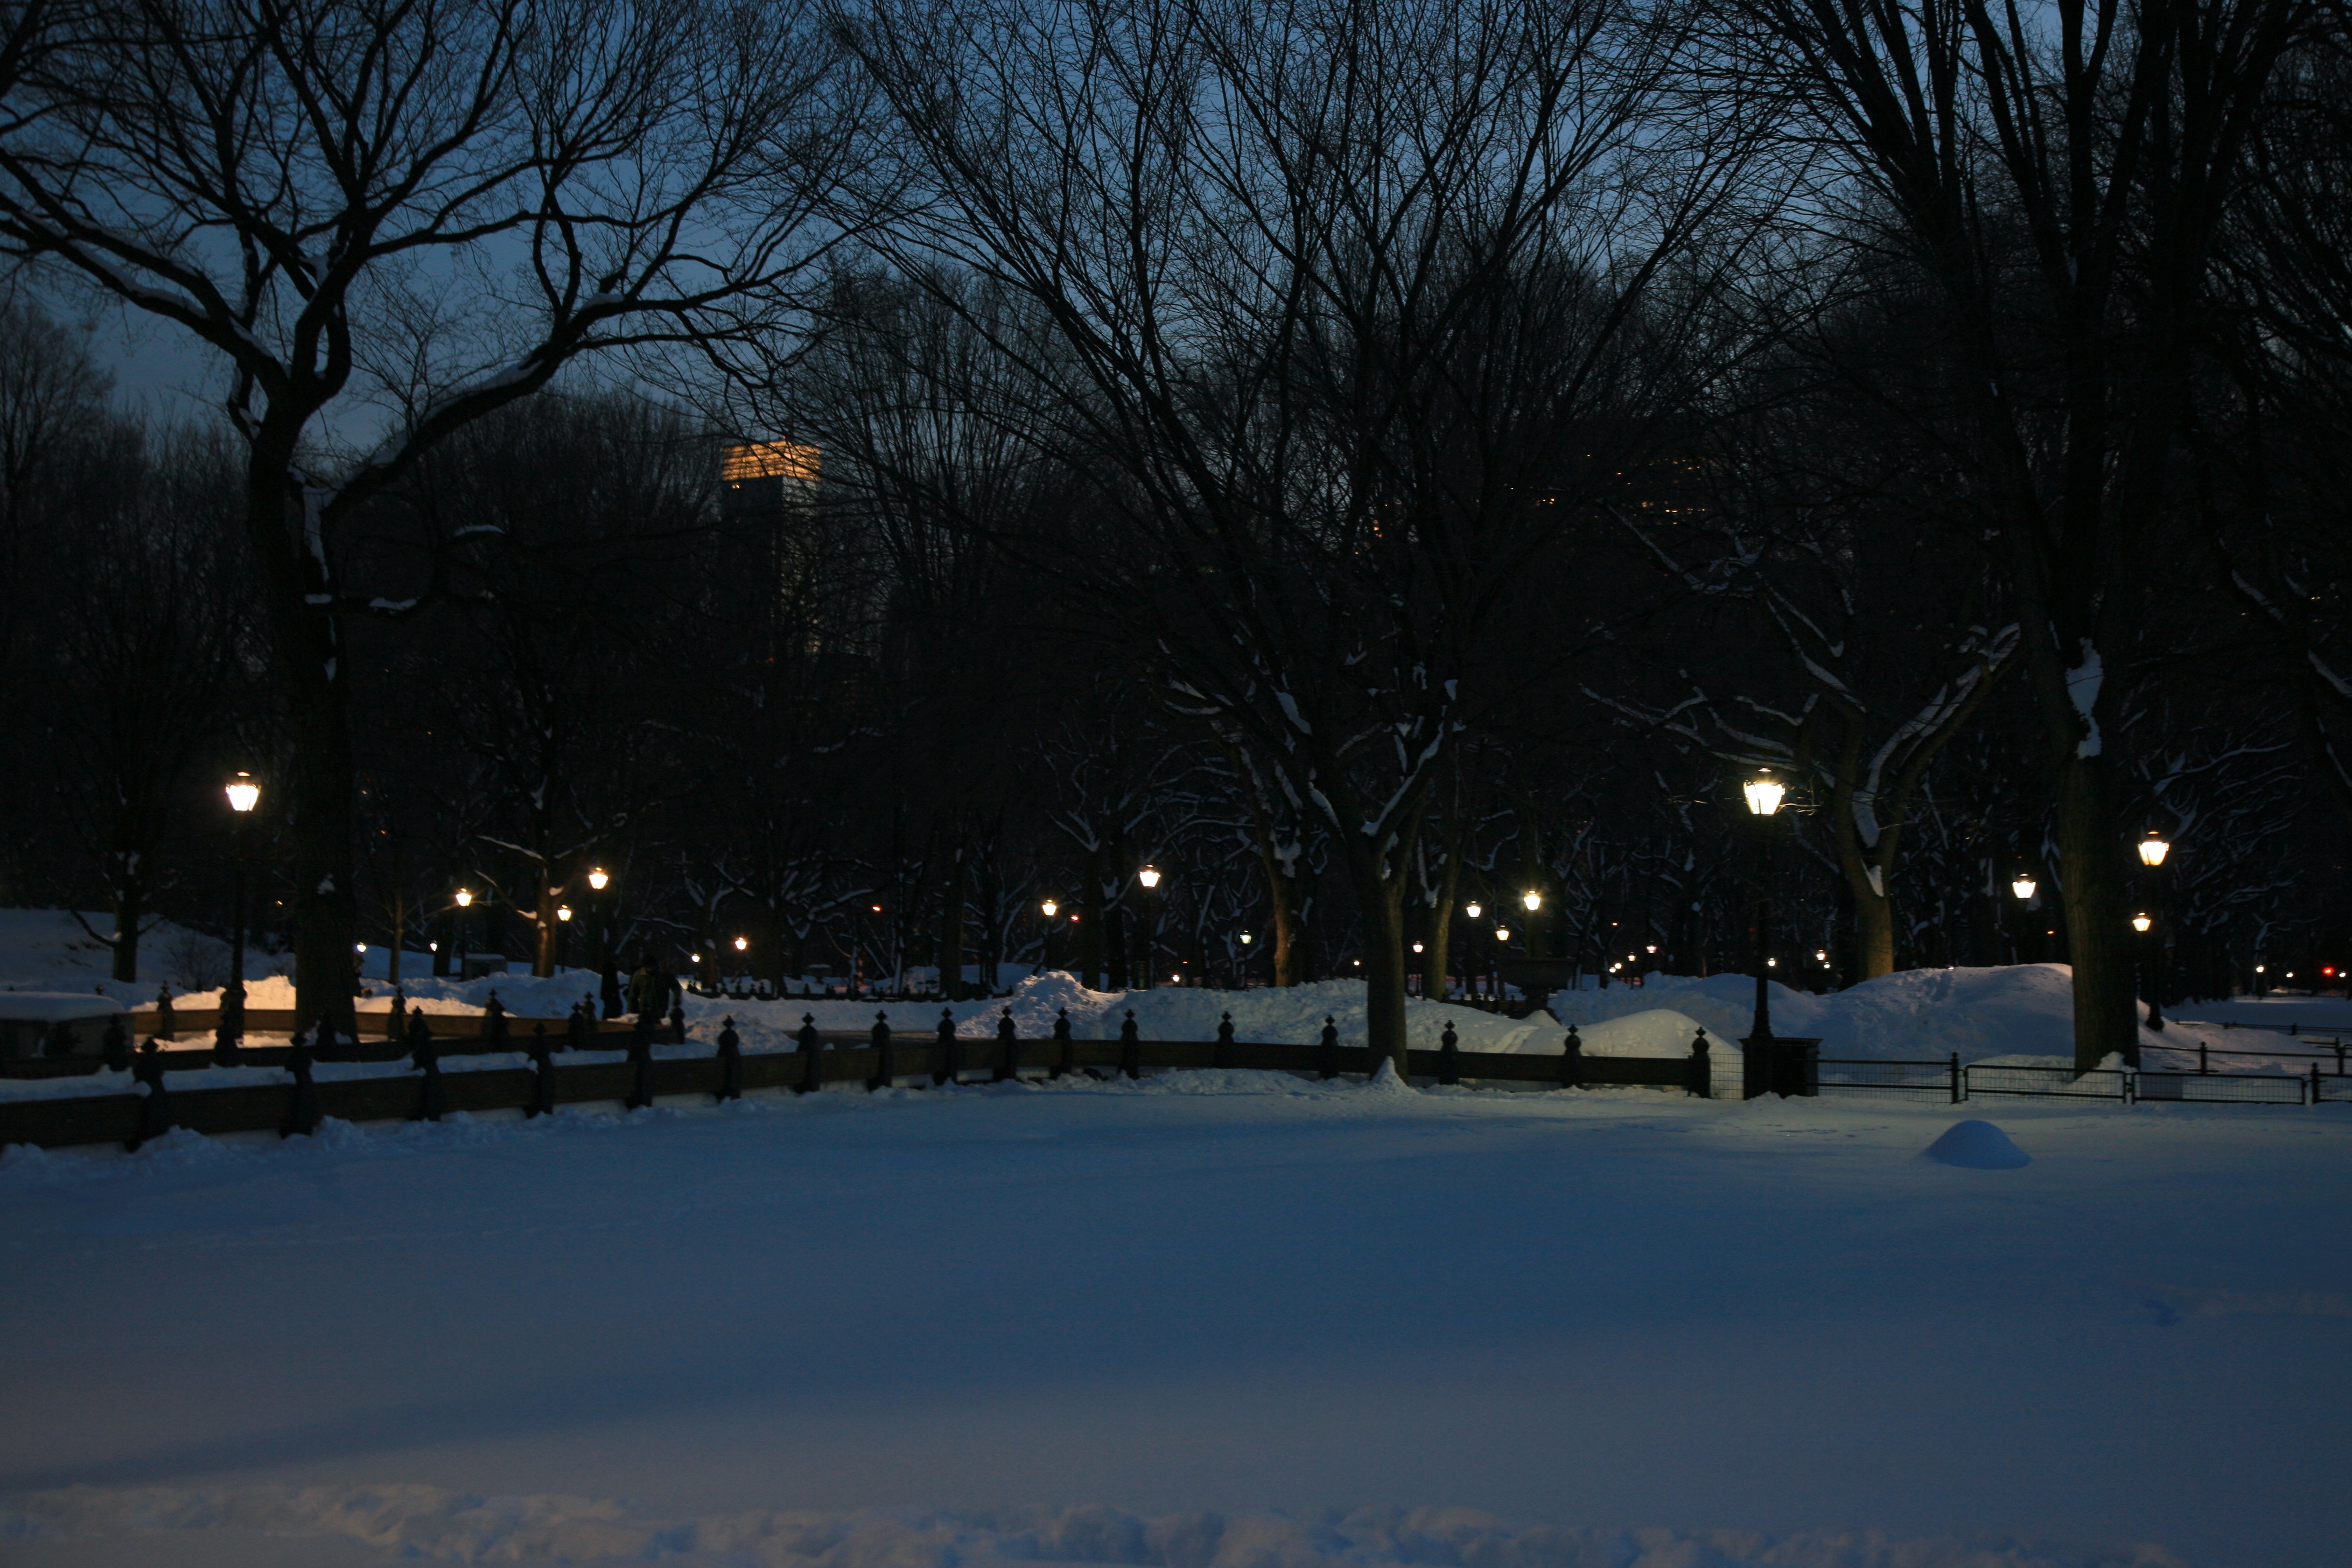
tree, snow, winter, night, morning, manhattan, dusk, ice, evening, nyc, park, weather, season, neige, newyork, newyorkcity, ny, centralpark, freezing